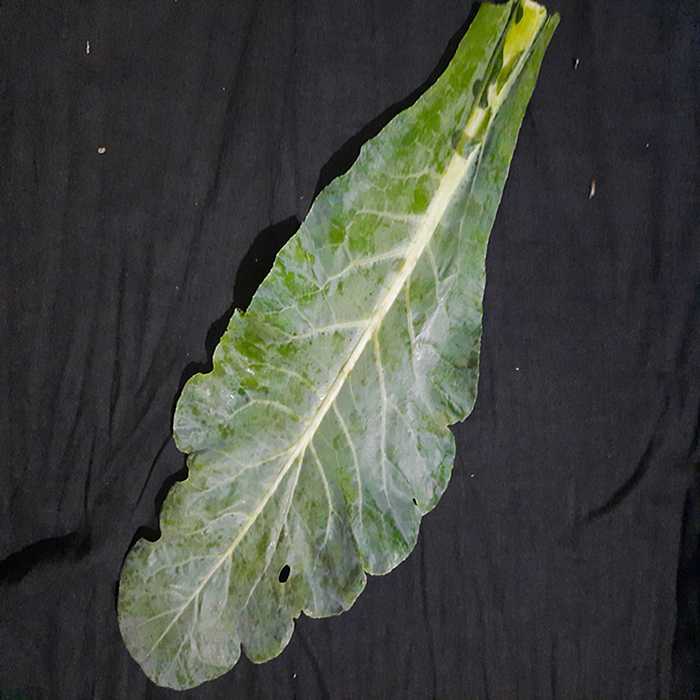
Plant: Cauliflower
Label: Fresh leaf